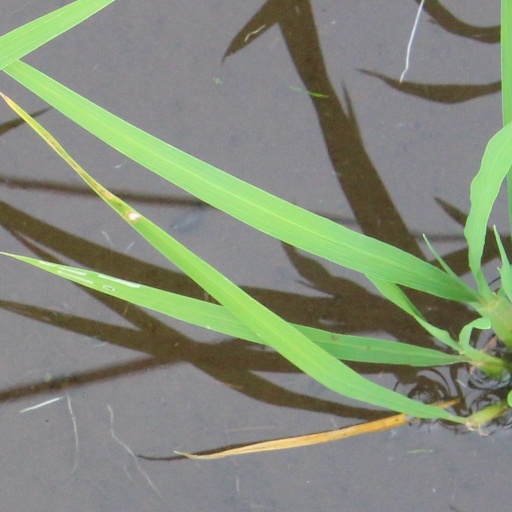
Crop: rice